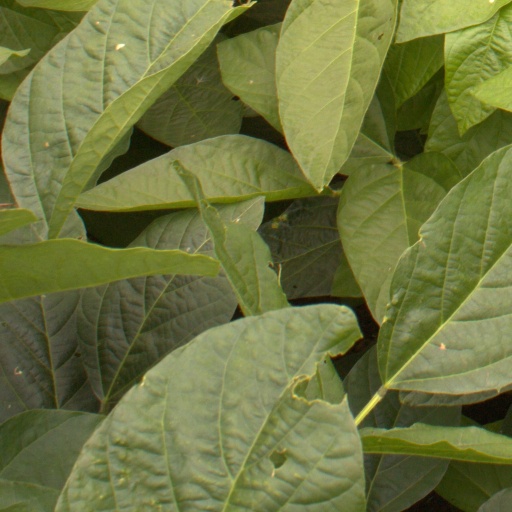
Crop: soybean